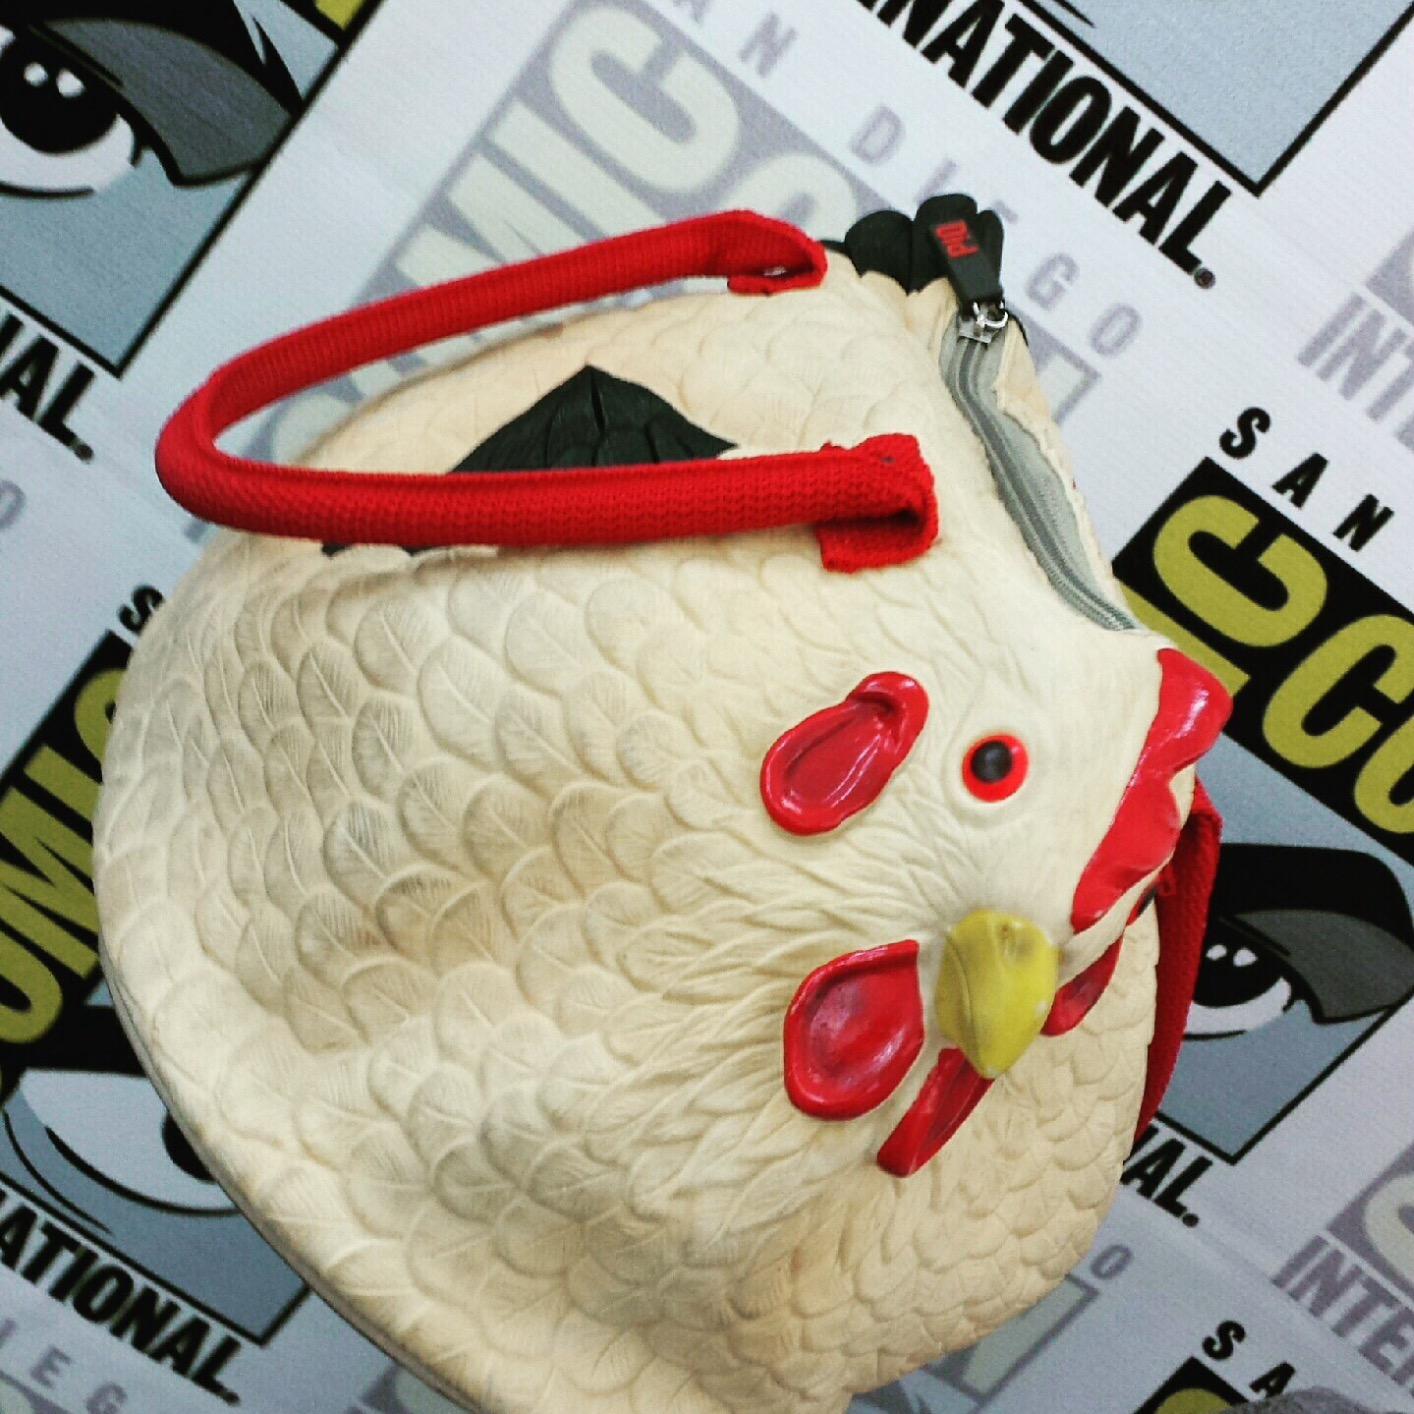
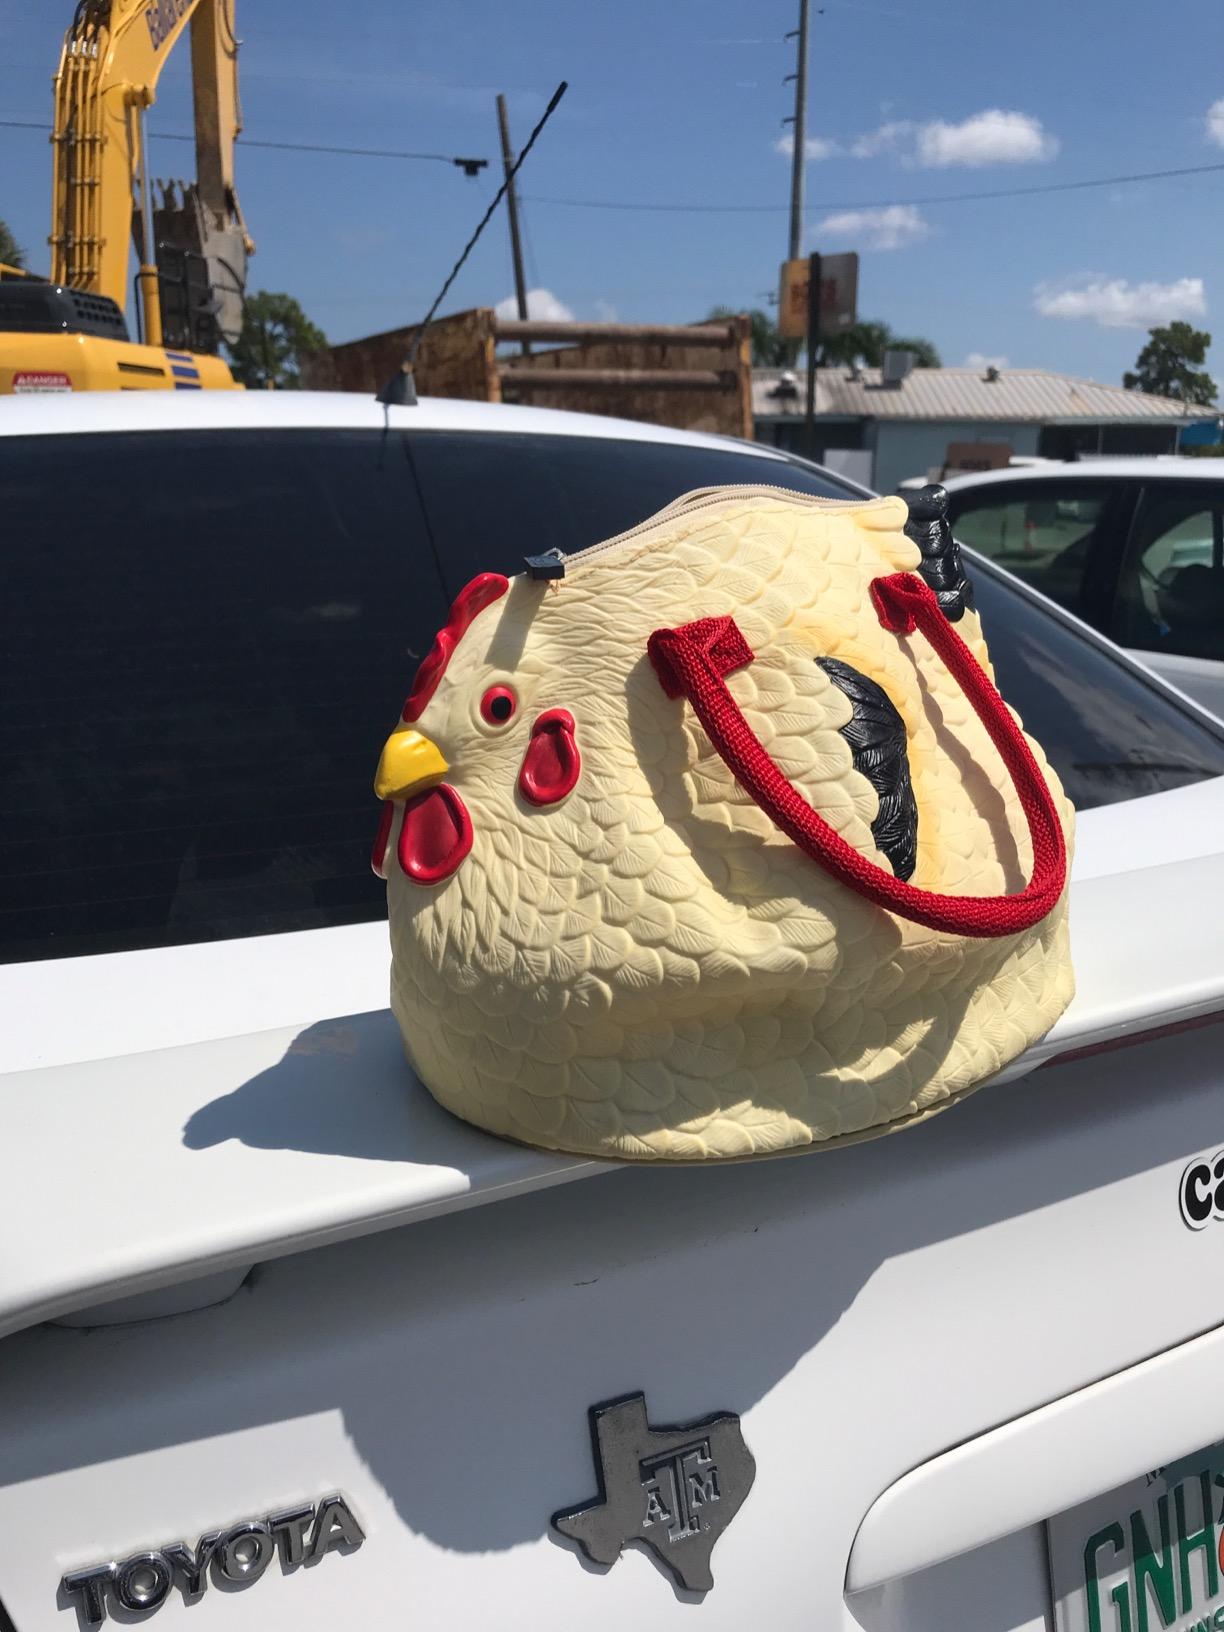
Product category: accessories_handbag
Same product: yes